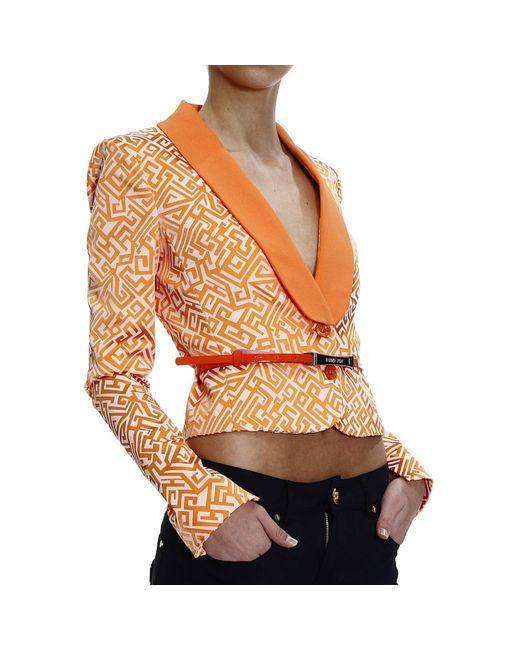
Ankara designed Top für Damen Langarm, offene Brust